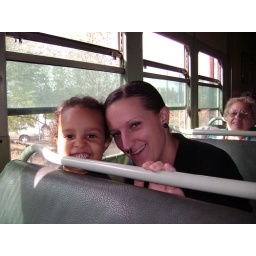
Bev and Orion sitting in a box car on the Thomas train in operation at &amp;quot;A Day Out With Thomas&amp;quot;.